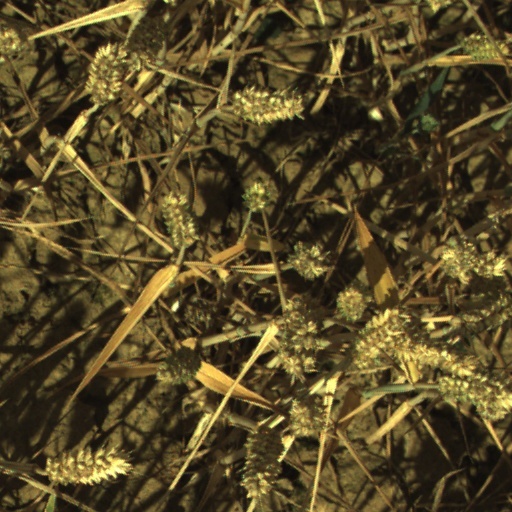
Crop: wheat